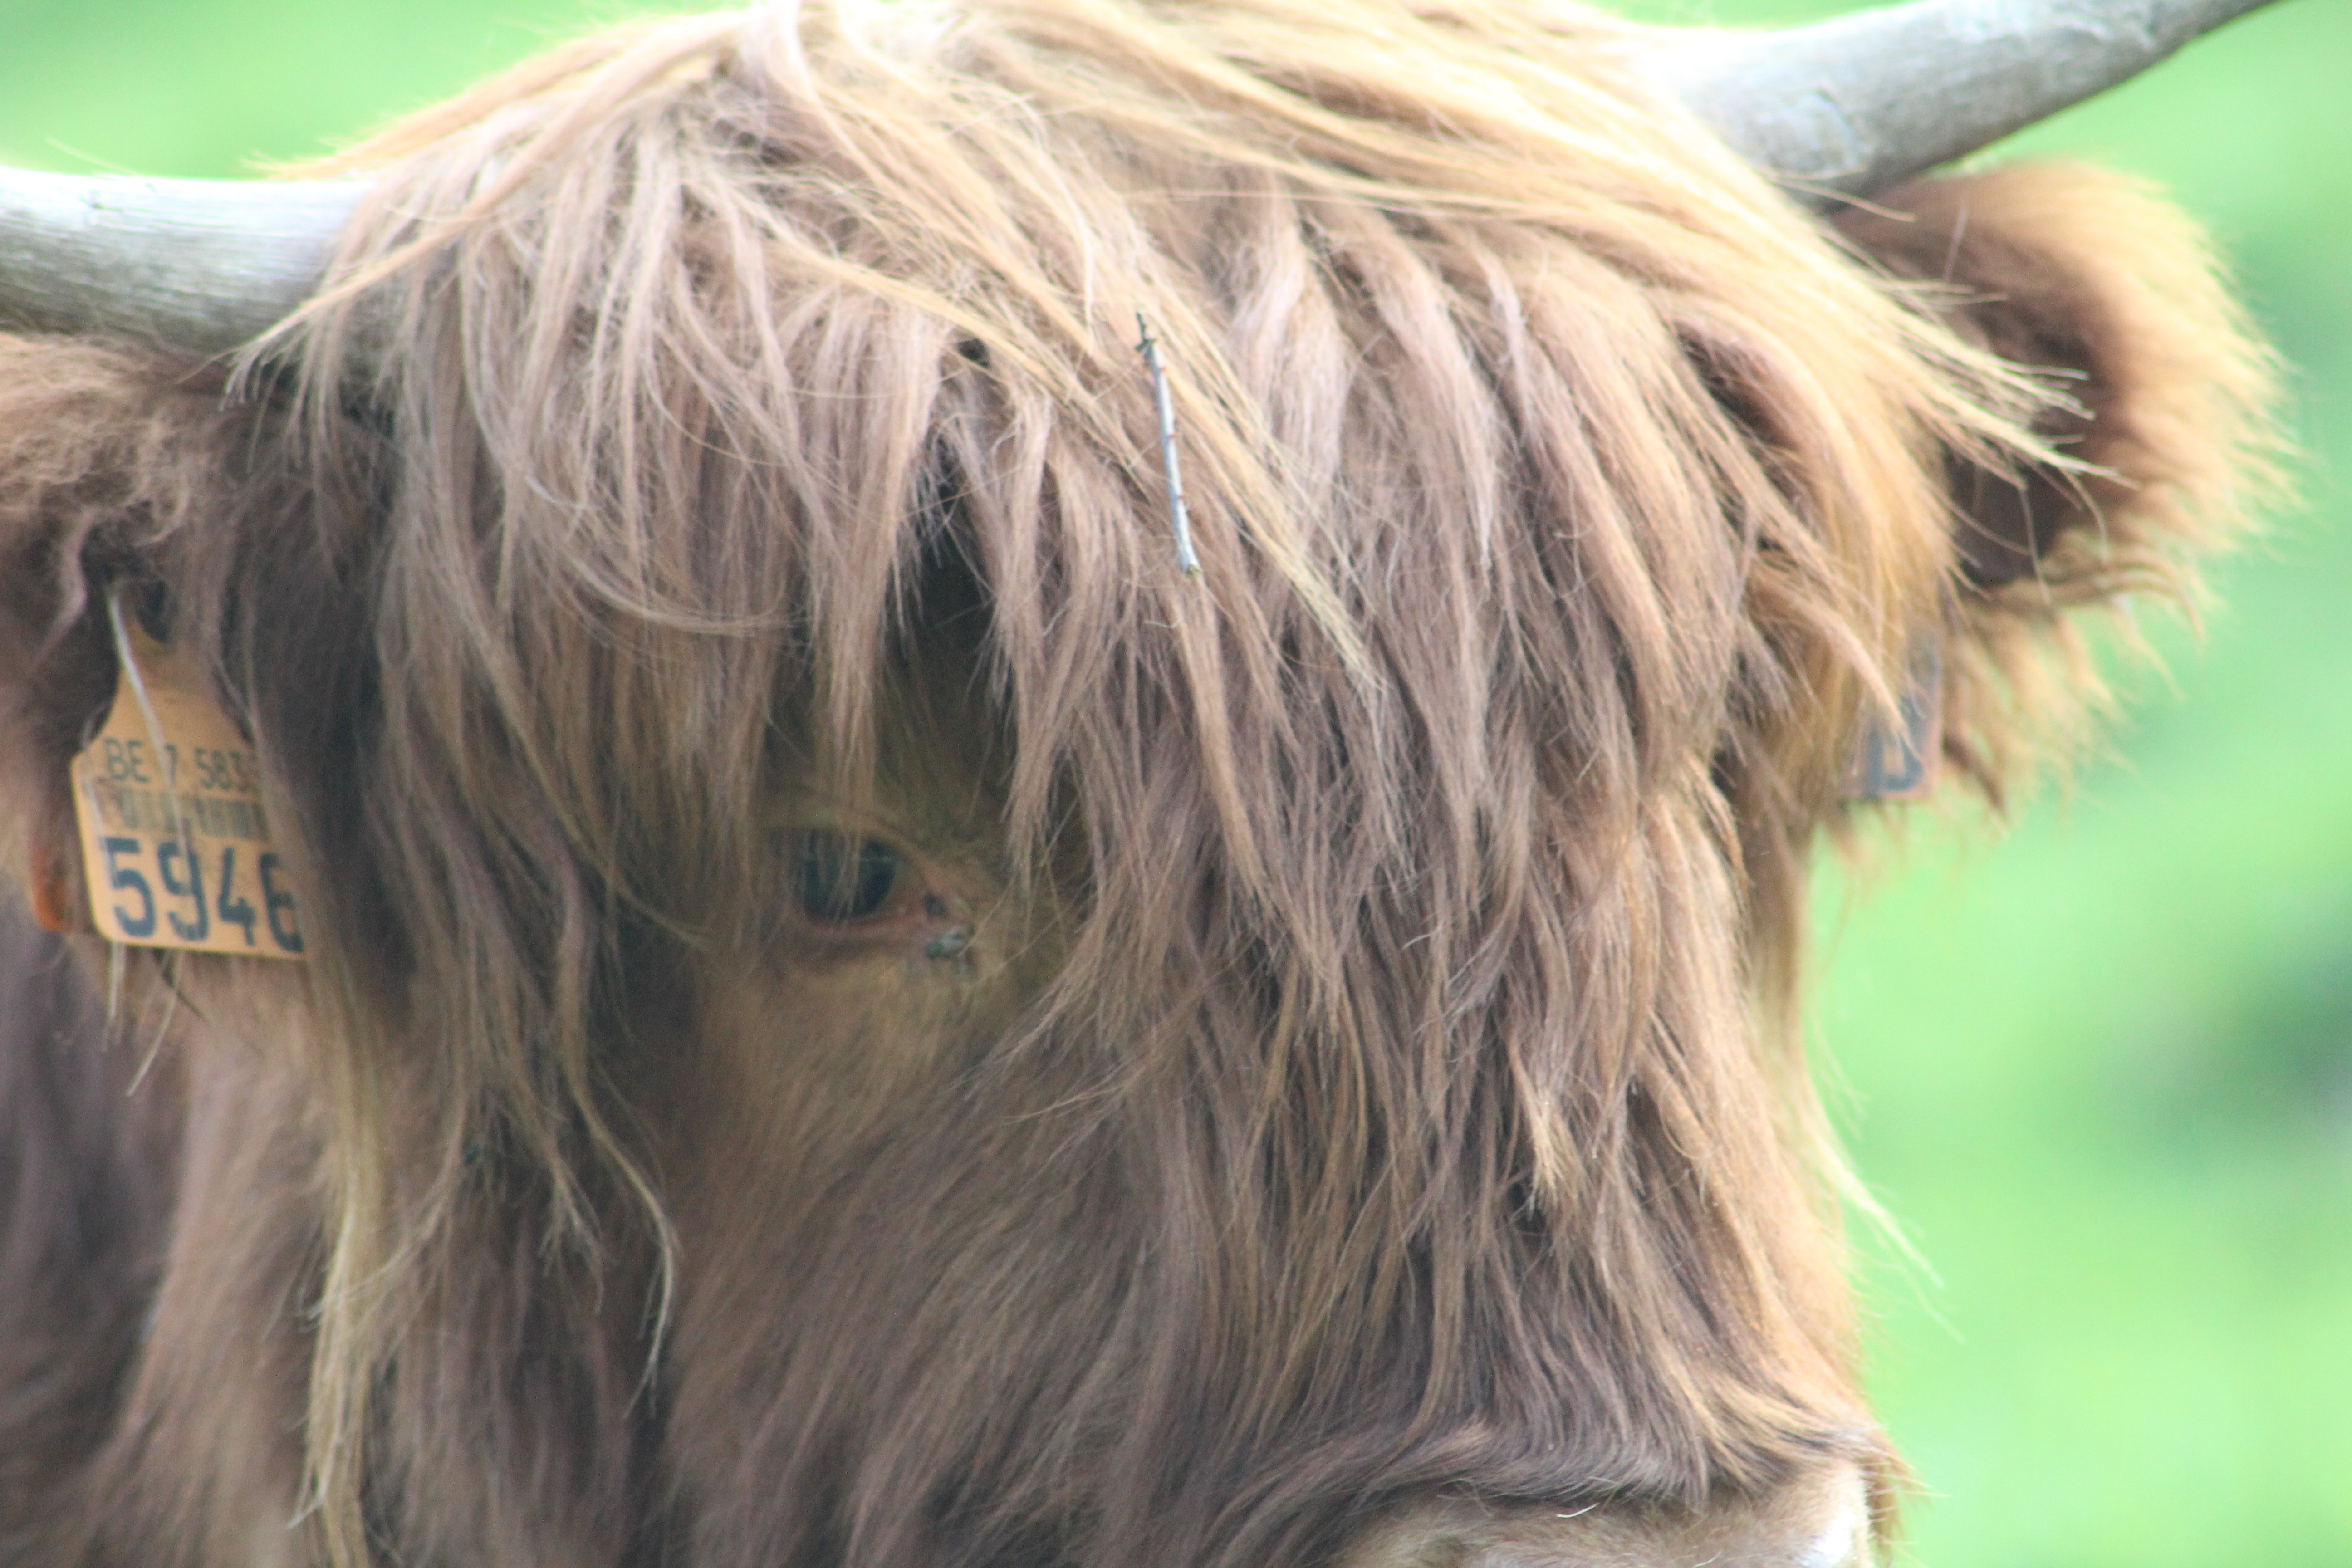
animals, hair, mammal, dog breed, bovine, livestock, mane, horn, Briard, horse